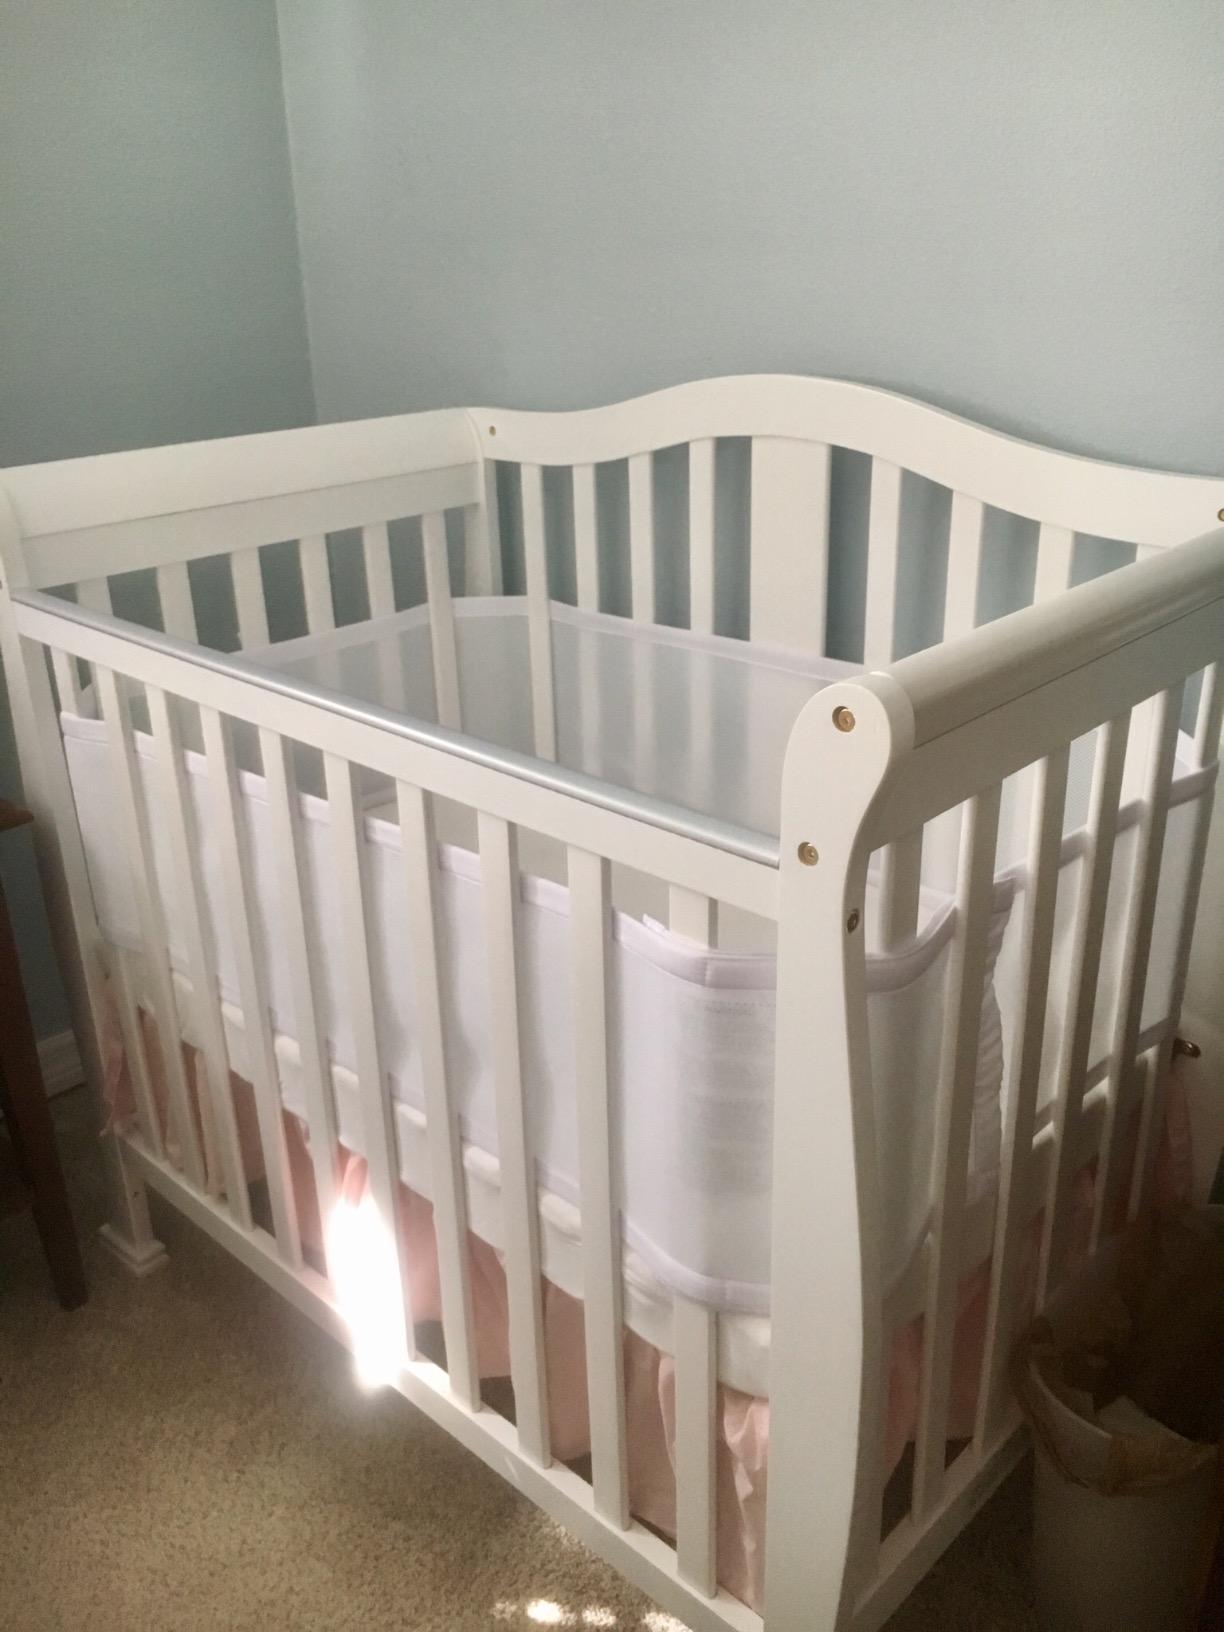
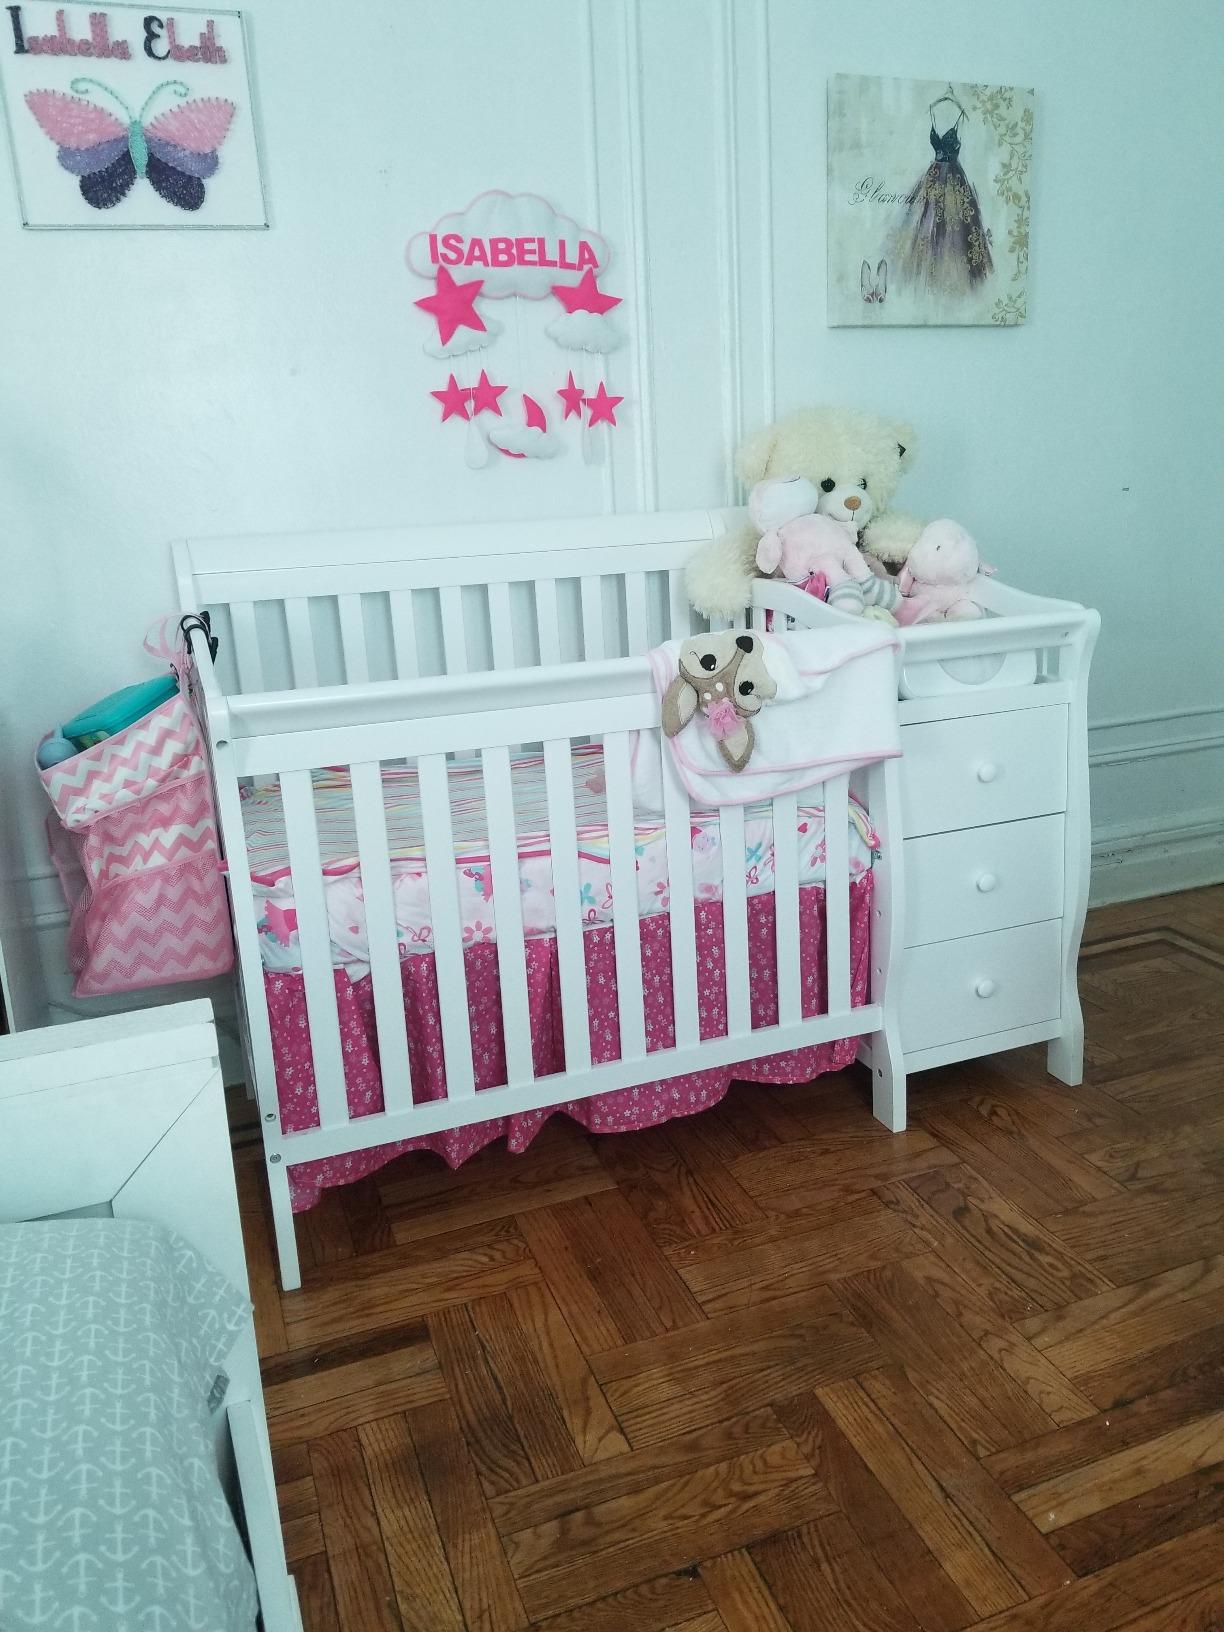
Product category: products_crib
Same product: no